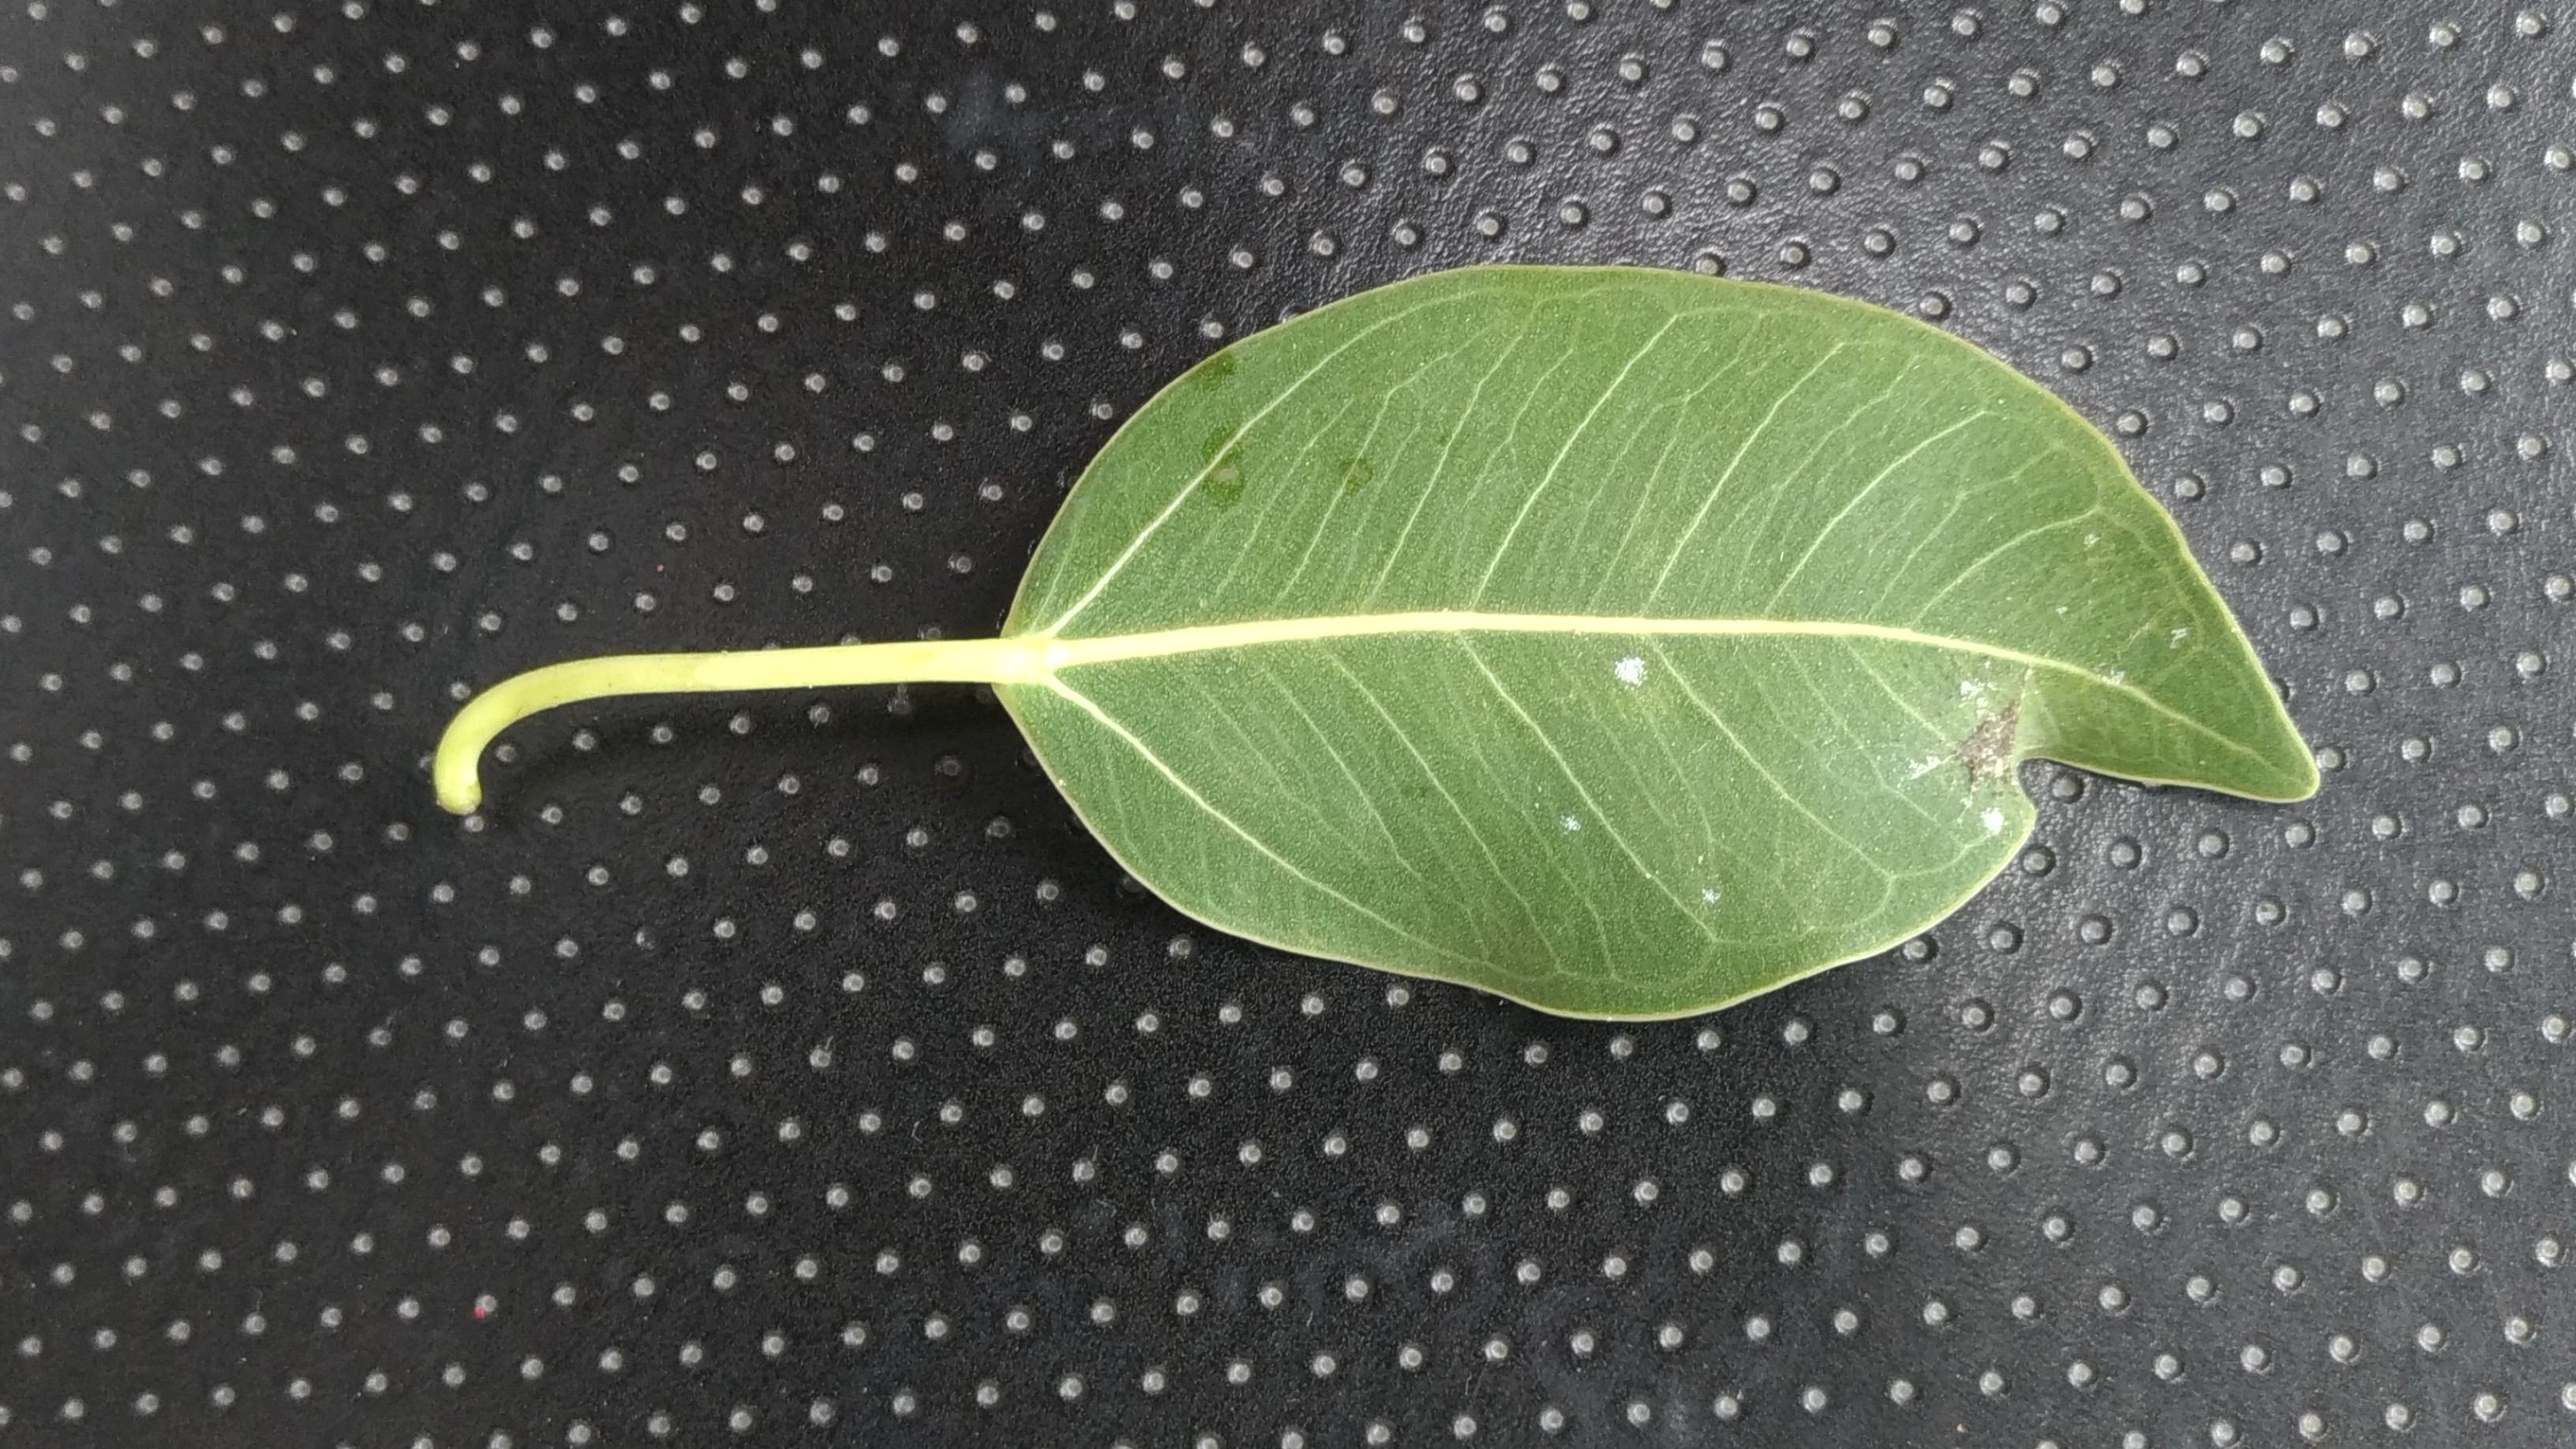
Plant: camphor